St. Bede's College, Shimla

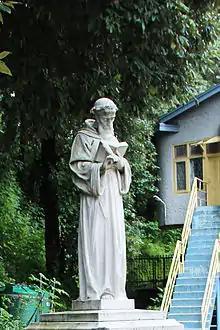
Statue of St. Bede at the college

St. Bede's College is a women's college in Navbahar, Shimla, Himachal Pradesh, India. The college was originally established as a teacher's training institute in 1904 by the Religious of Jesus and Mary.